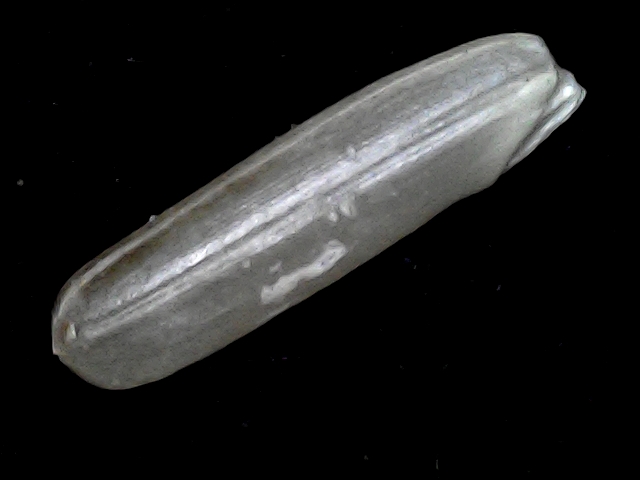
Rice variety: BD57